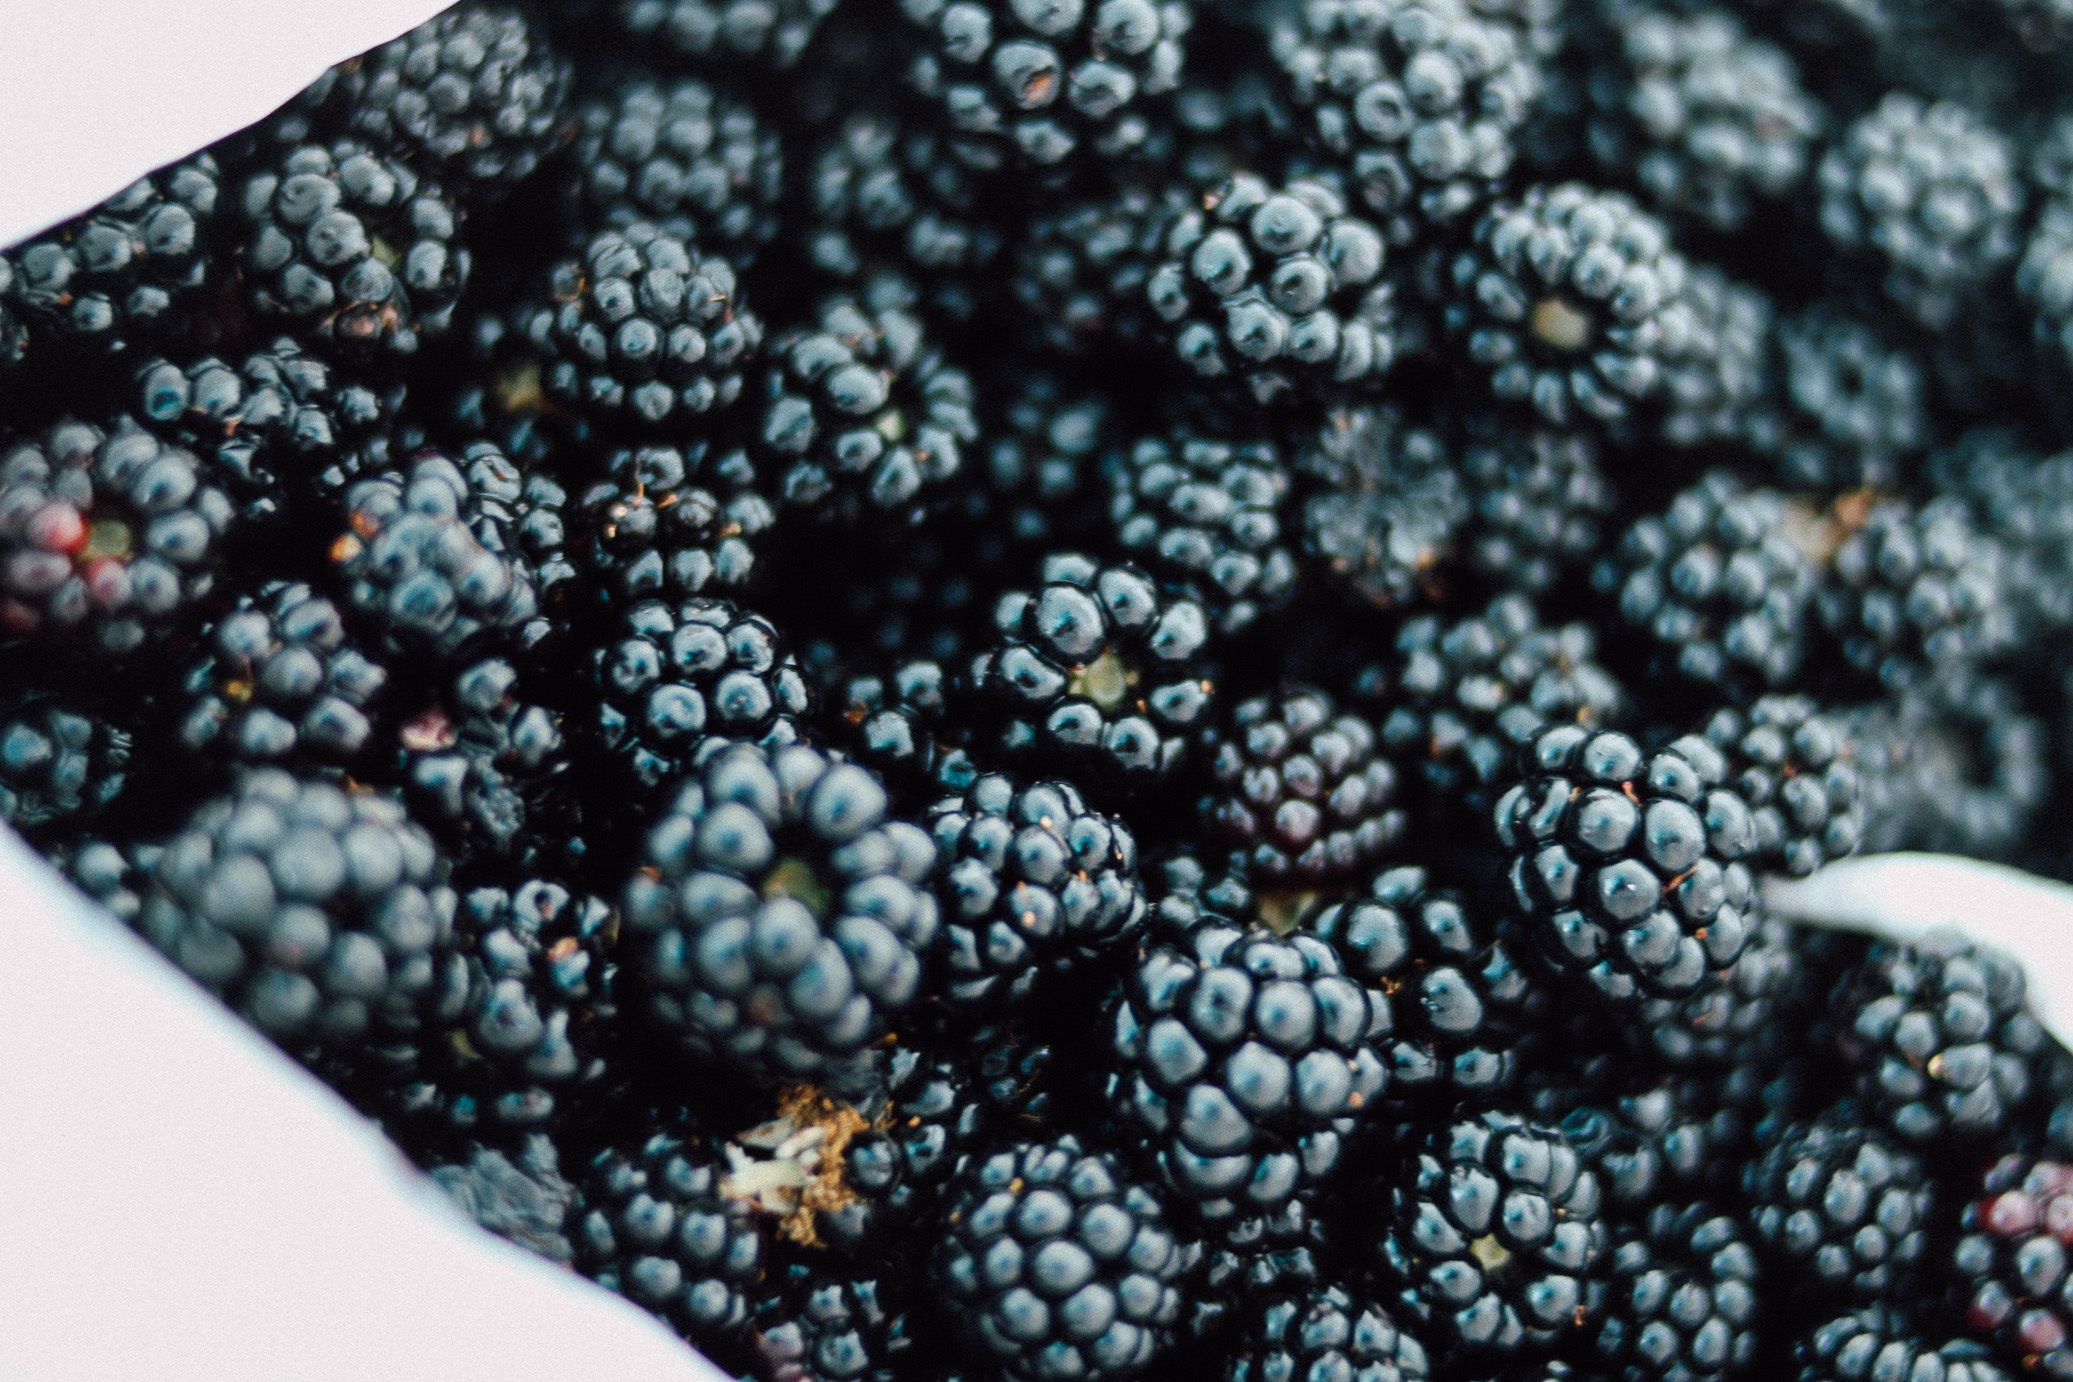
branch, plant, fruit, berry, flower, pattern, food, produce, soil, blackberry, design, macro photography